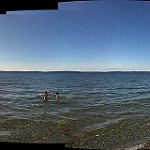
Scene: Outdoor